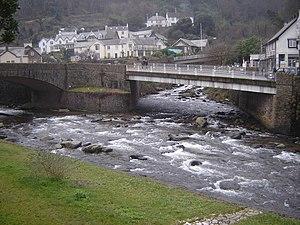
Lynmouth est un village du comté de Devon, dans le parc national d'Exmoor, en Angleterre.